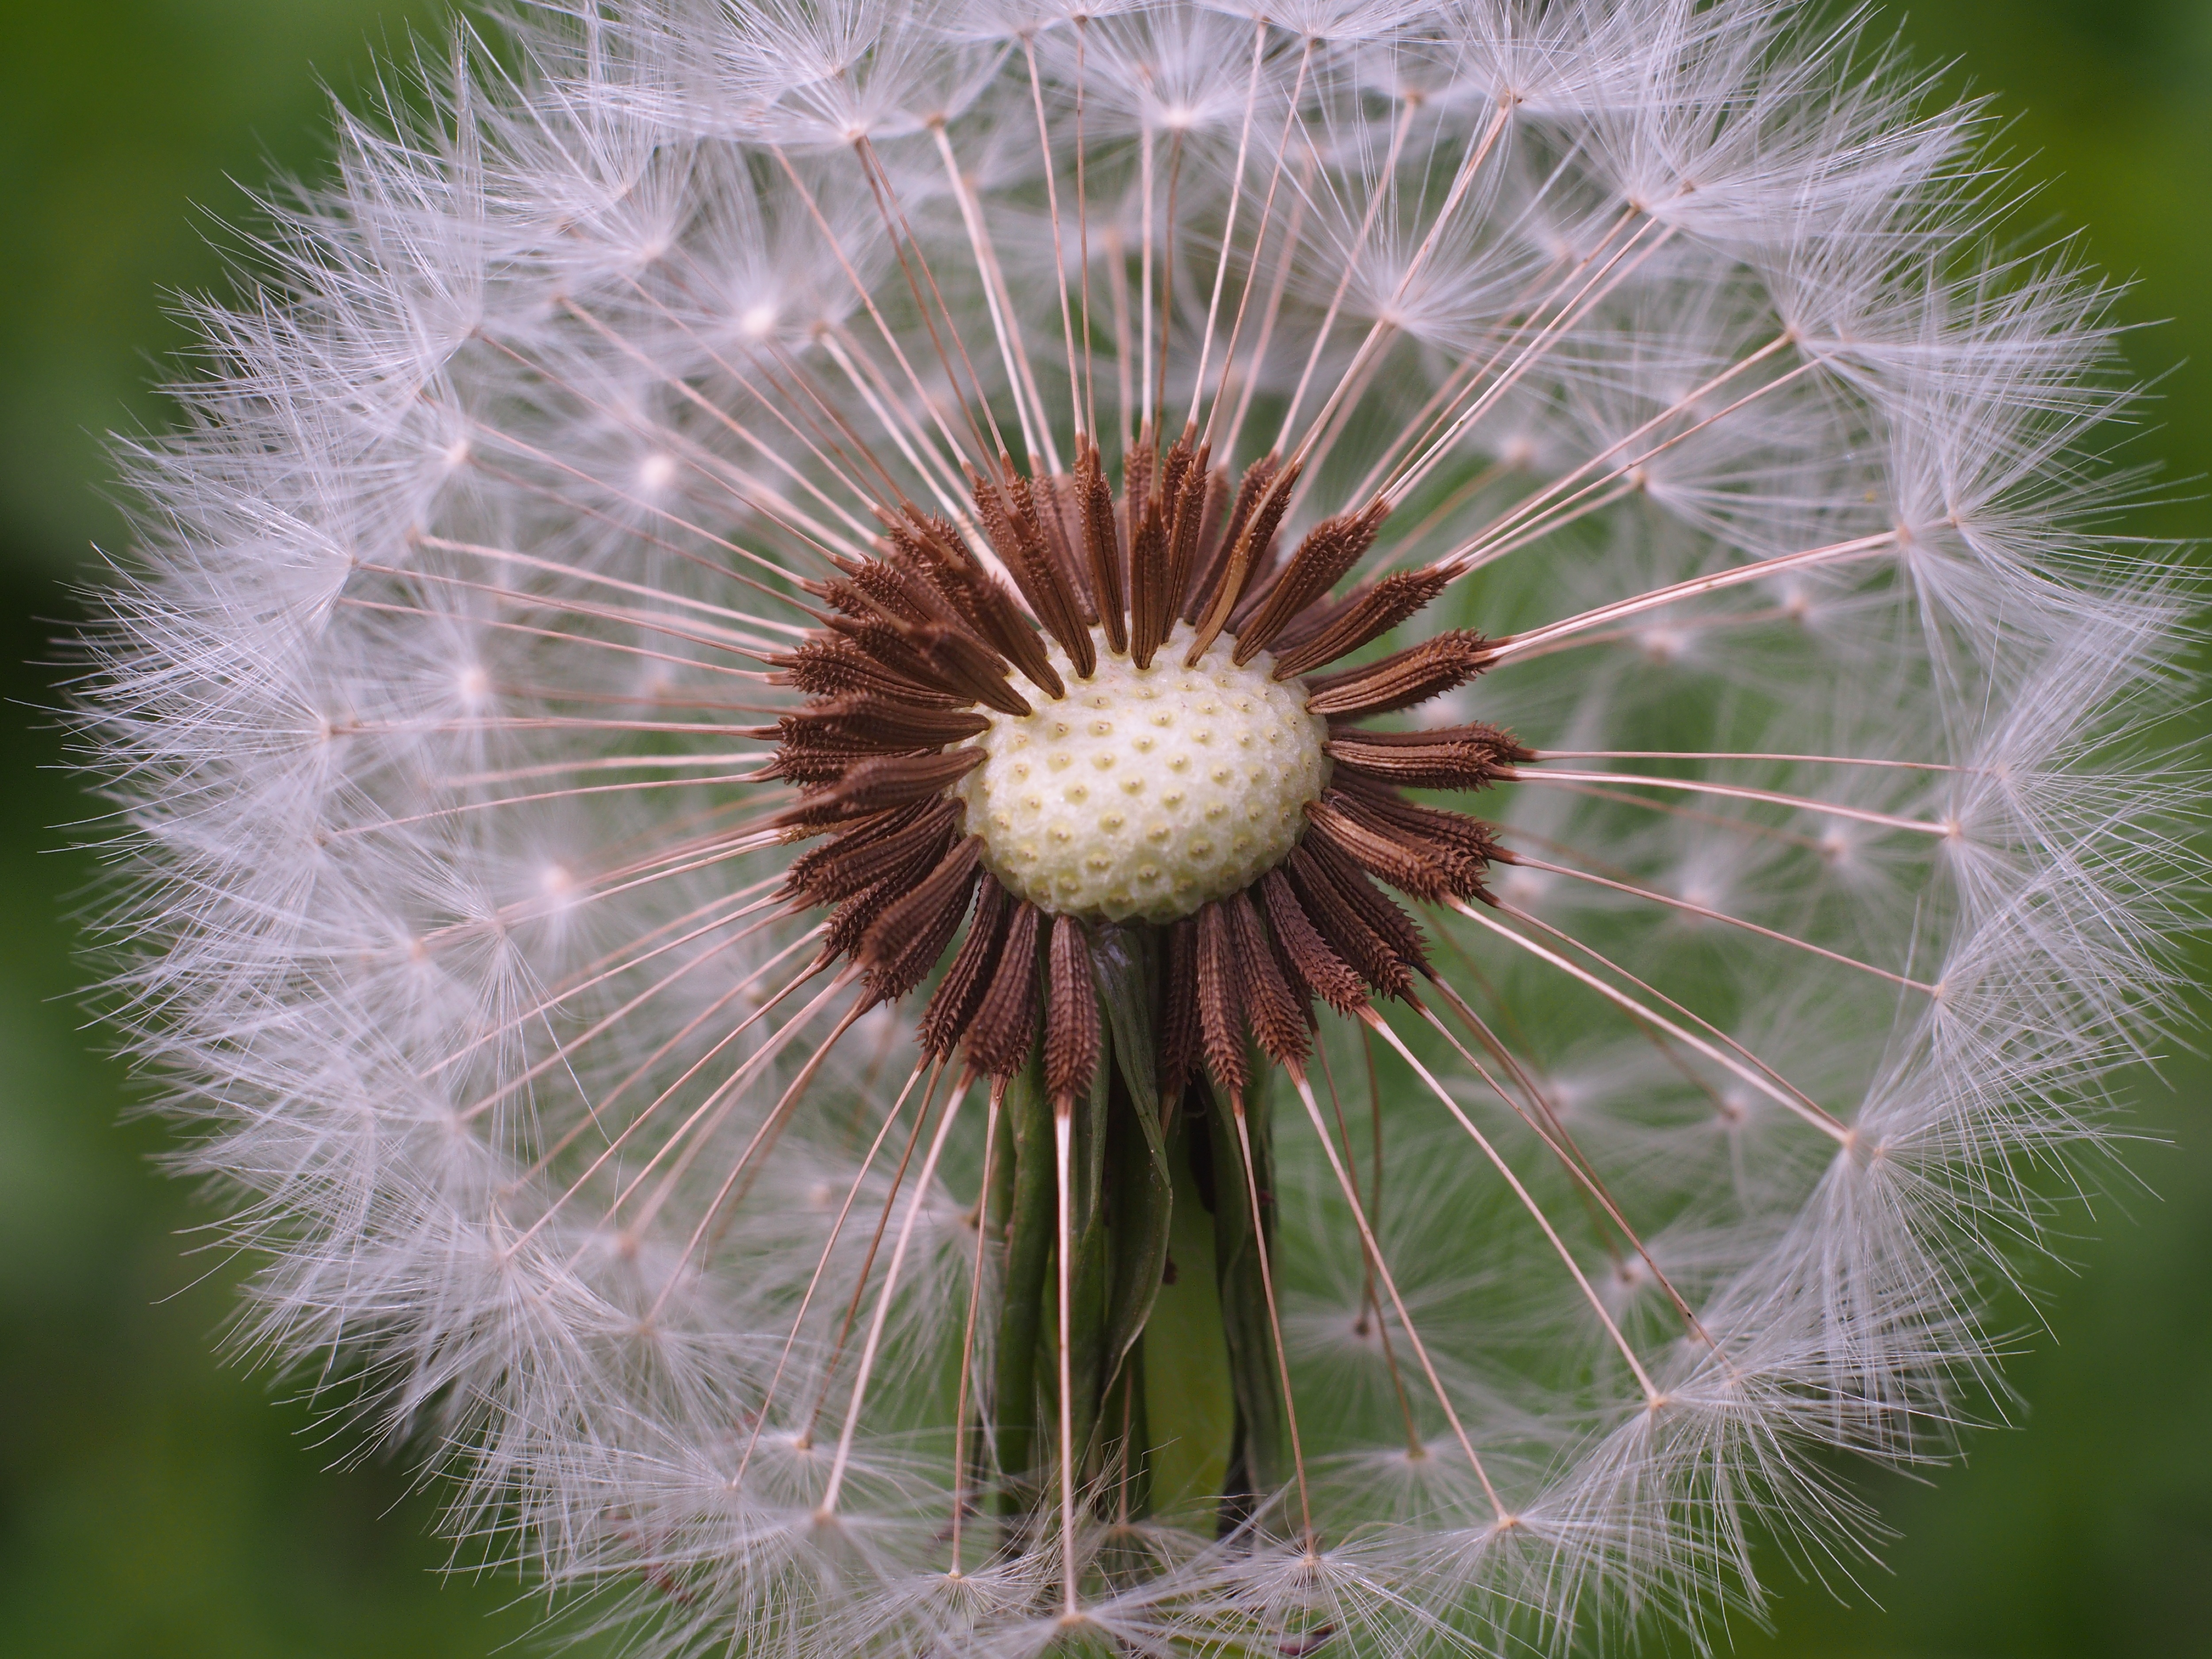
nature, plant, photography, dandelion, seed, flower, petal, macro, botany, flora, close up, thistle, macro photography, flowering plant, daisy family, plant stem, land plant, thorns spines and prickles